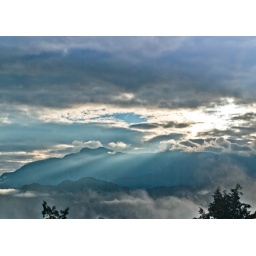
Alishan mountain, near Jiayi in Taiwan. Known for its picturesque sunrises with the mountain and clouds accompanying its ascent.